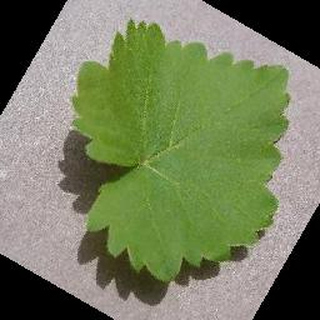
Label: healthy_grape